Cosmas the Priest

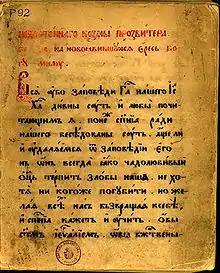
A single page from an old Cyrillic manuscript written with red and black ink

Cosmas the Priest ("Prezviter Kozma"), also known as Cosmas the Presbyter or Presbyter Cosmas, was a medieval Bulgarian priest and writer. Cosmas is most famous for his anti-Bogomil treatise "Sermon Against the Heretics", which, despite not being conclusively dated, is generally ascribed to the 10th century. The treatise is a valuable source on the beginnings of the Bogomil heresy in Bulgaria, as well as on medieval Bulgarian society.